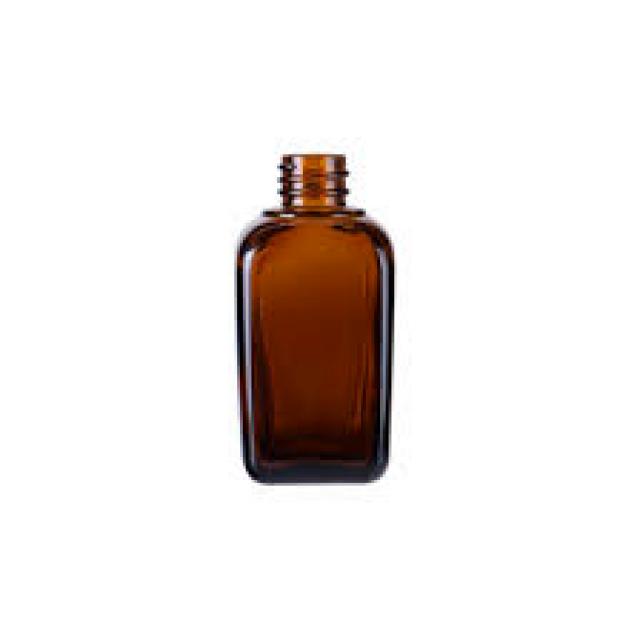
Label: Glass